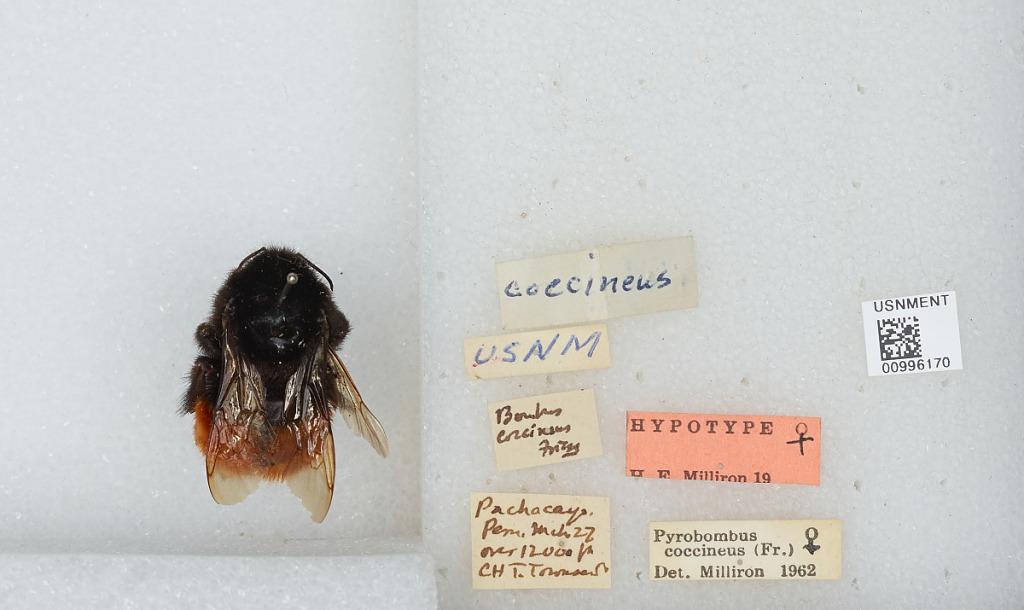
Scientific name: Bombus (Coccineobombus) coccineus Friese
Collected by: C. Townsend
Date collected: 1927-3-1
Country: Peru
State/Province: Junin
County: Jauja
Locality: Pachacayo
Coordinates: -11.77, -75.73